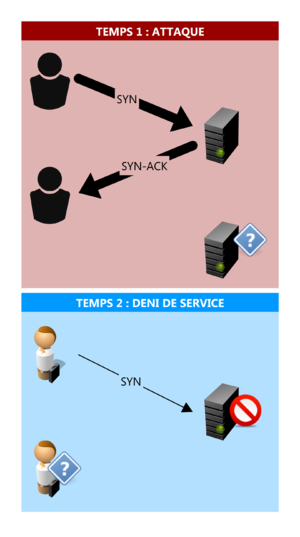
SYN Flood
Le SYN flood est une attaque informatique visant à atteindre un déni de service. Elle s'applique dans le cadre du protocole TCP et consiste à envoyer une succession de requêtes SYN vers la cible.